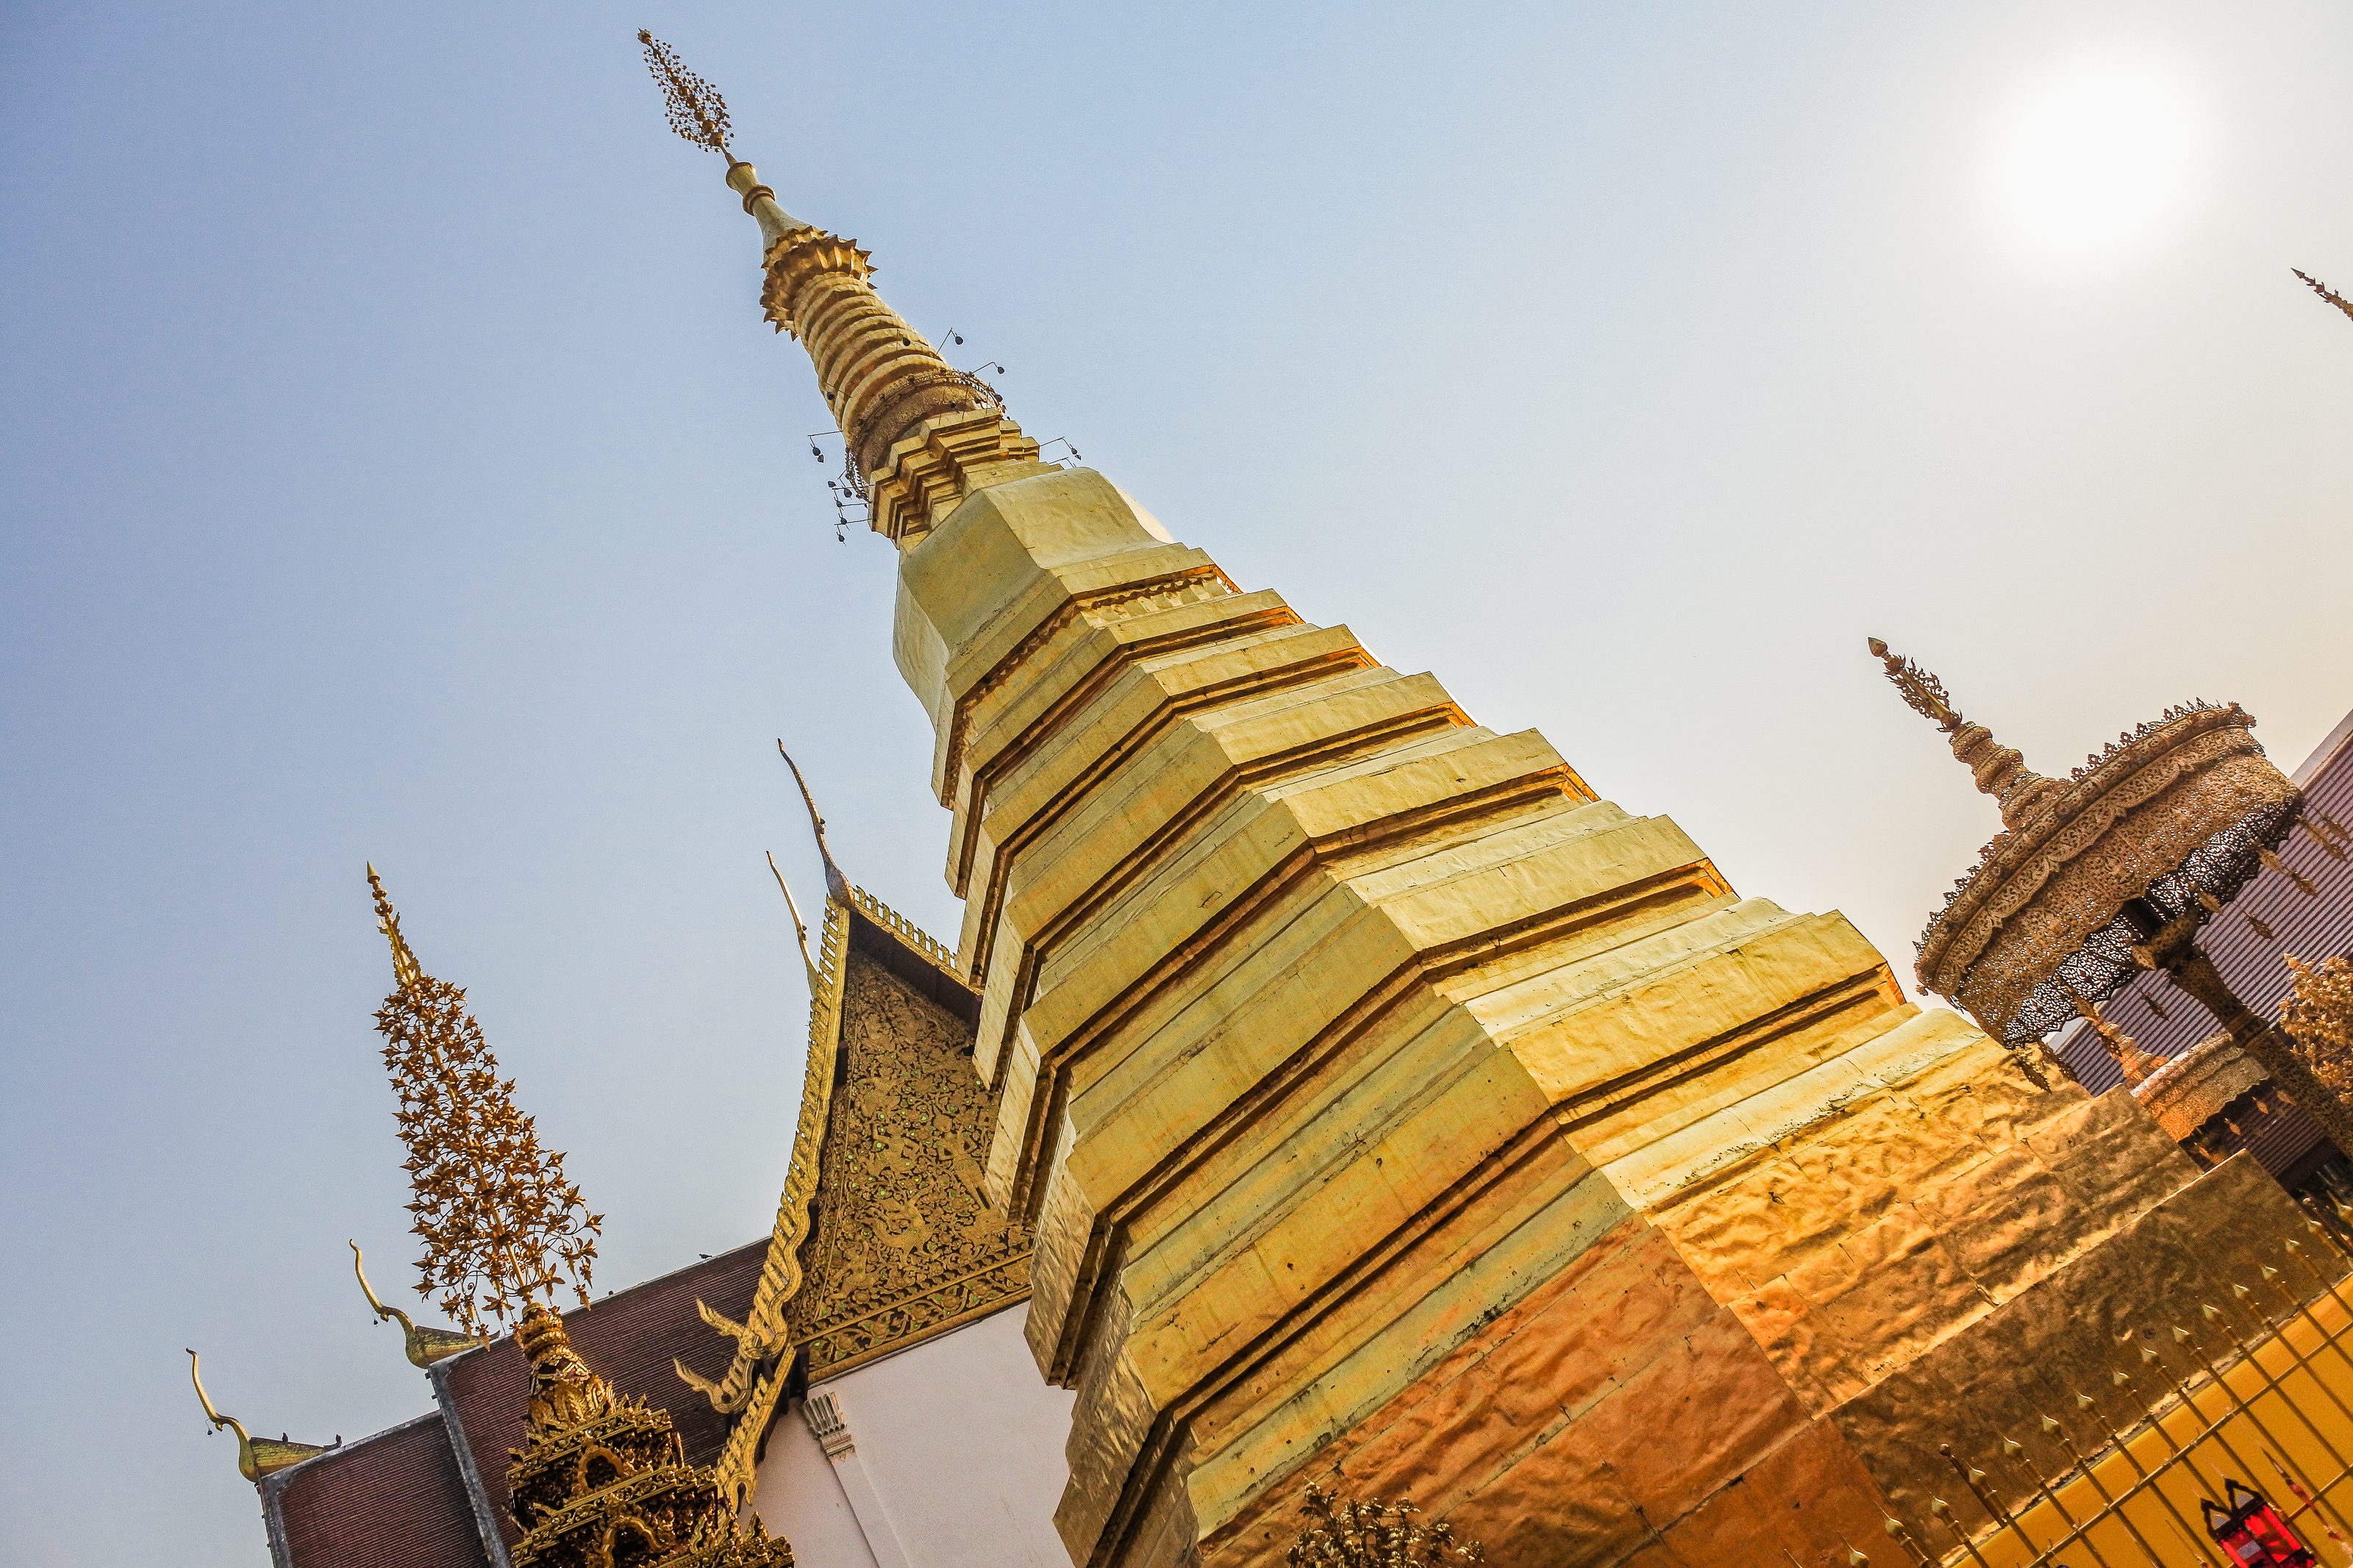
religious, hariphunchai, destination, tourism, northern, building, gold, tourist, amazing, beautiful, east, phra, province, buddha, thailand, golden, near, place, landmark, architecture, sky, roof, art, famous, old, asia, asian, statue, thai, wat, buddhism, ancient, stupa, religion, important, most, pagoda, lamphun, monastery, traditional, blue, background, culture, buddhist, temple, style, travel, worship, spire, place of worship, tower, vehicle